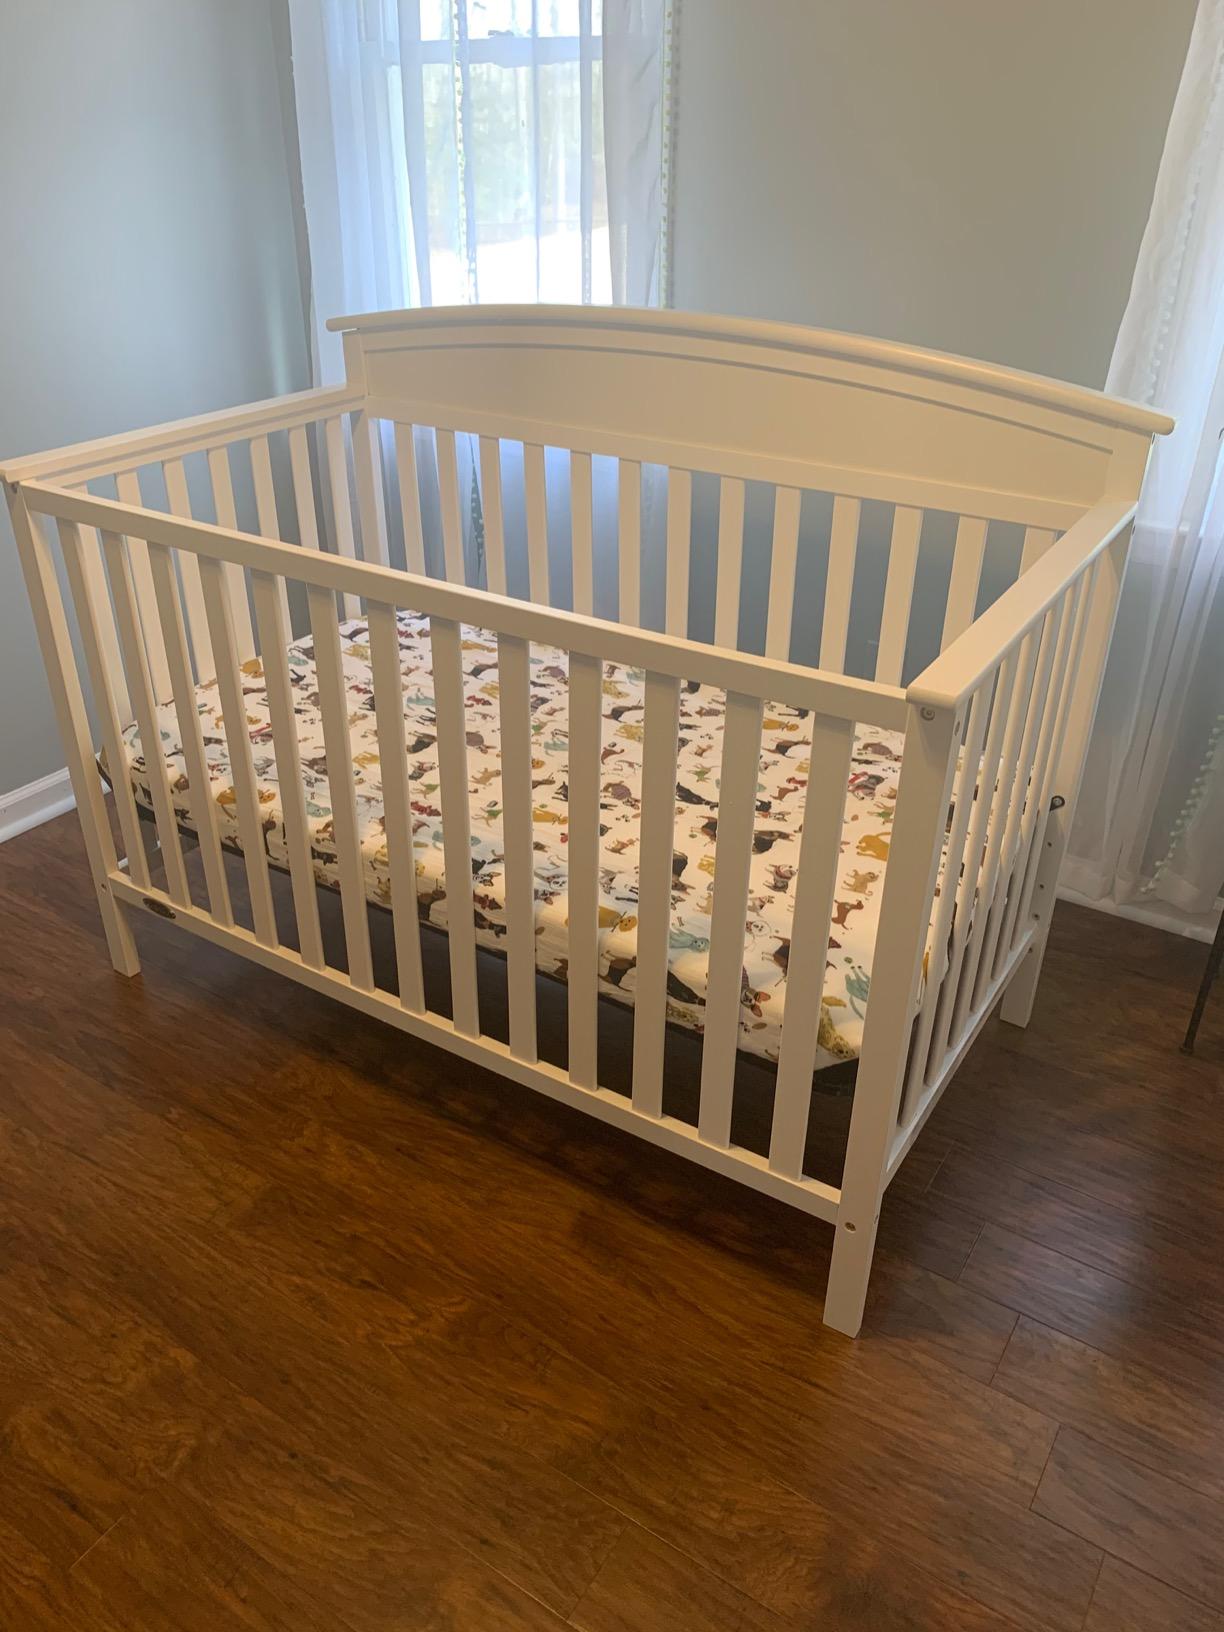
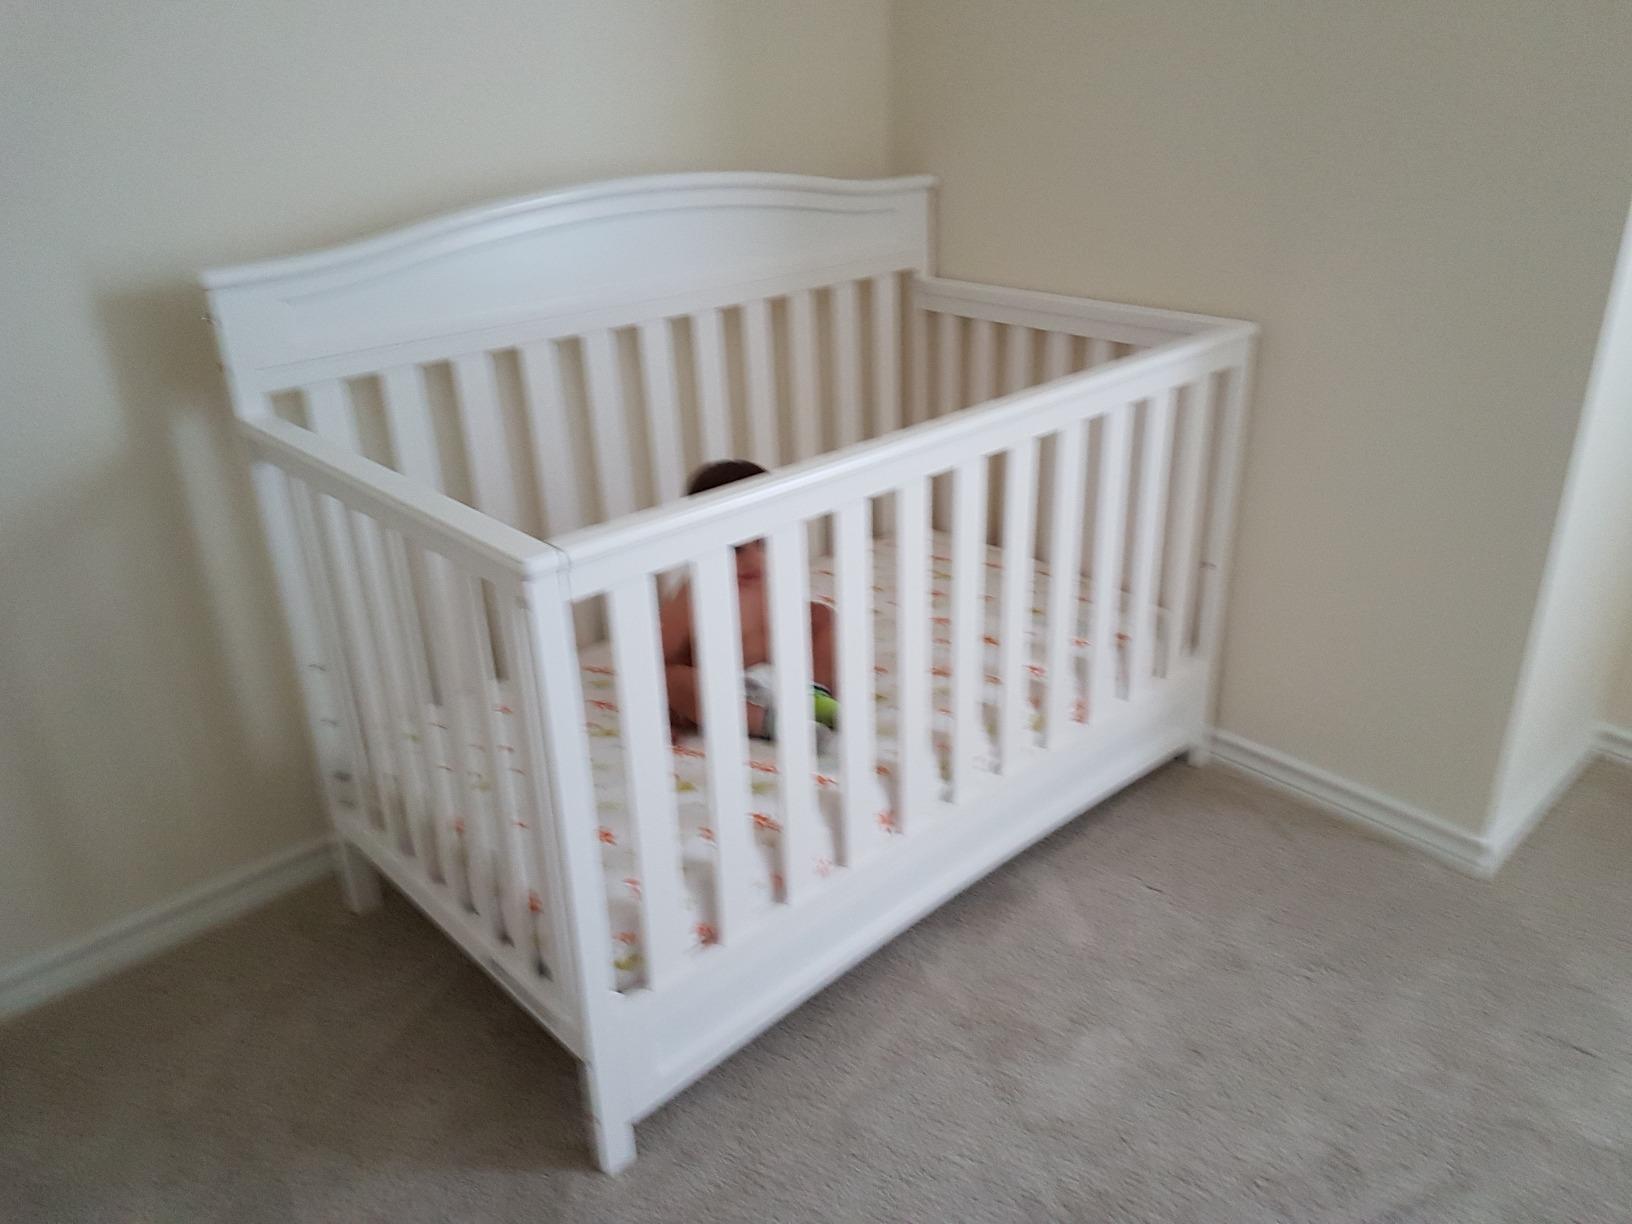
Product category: products_crib
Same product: no